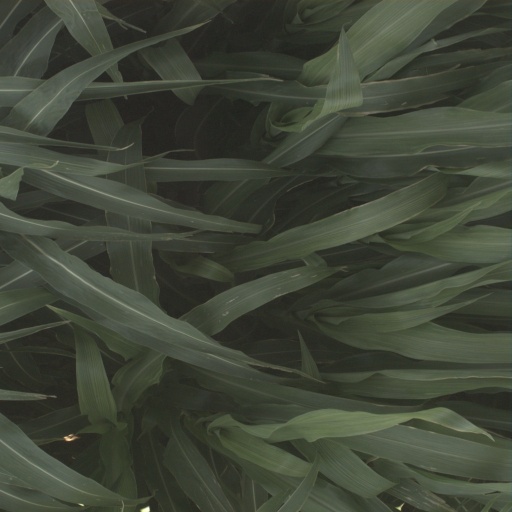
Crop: sorghum